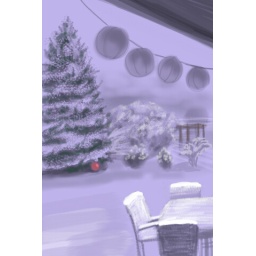
The big ball under the huge pine was about the only color spotted in the early morning light.